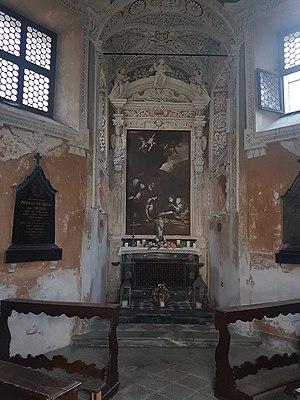
Église de Mariano Spasmo (Chiesa Mariano Spasmo) à Tirano. Italiano: Chiesa di Mariano Spasmo a Tirano.